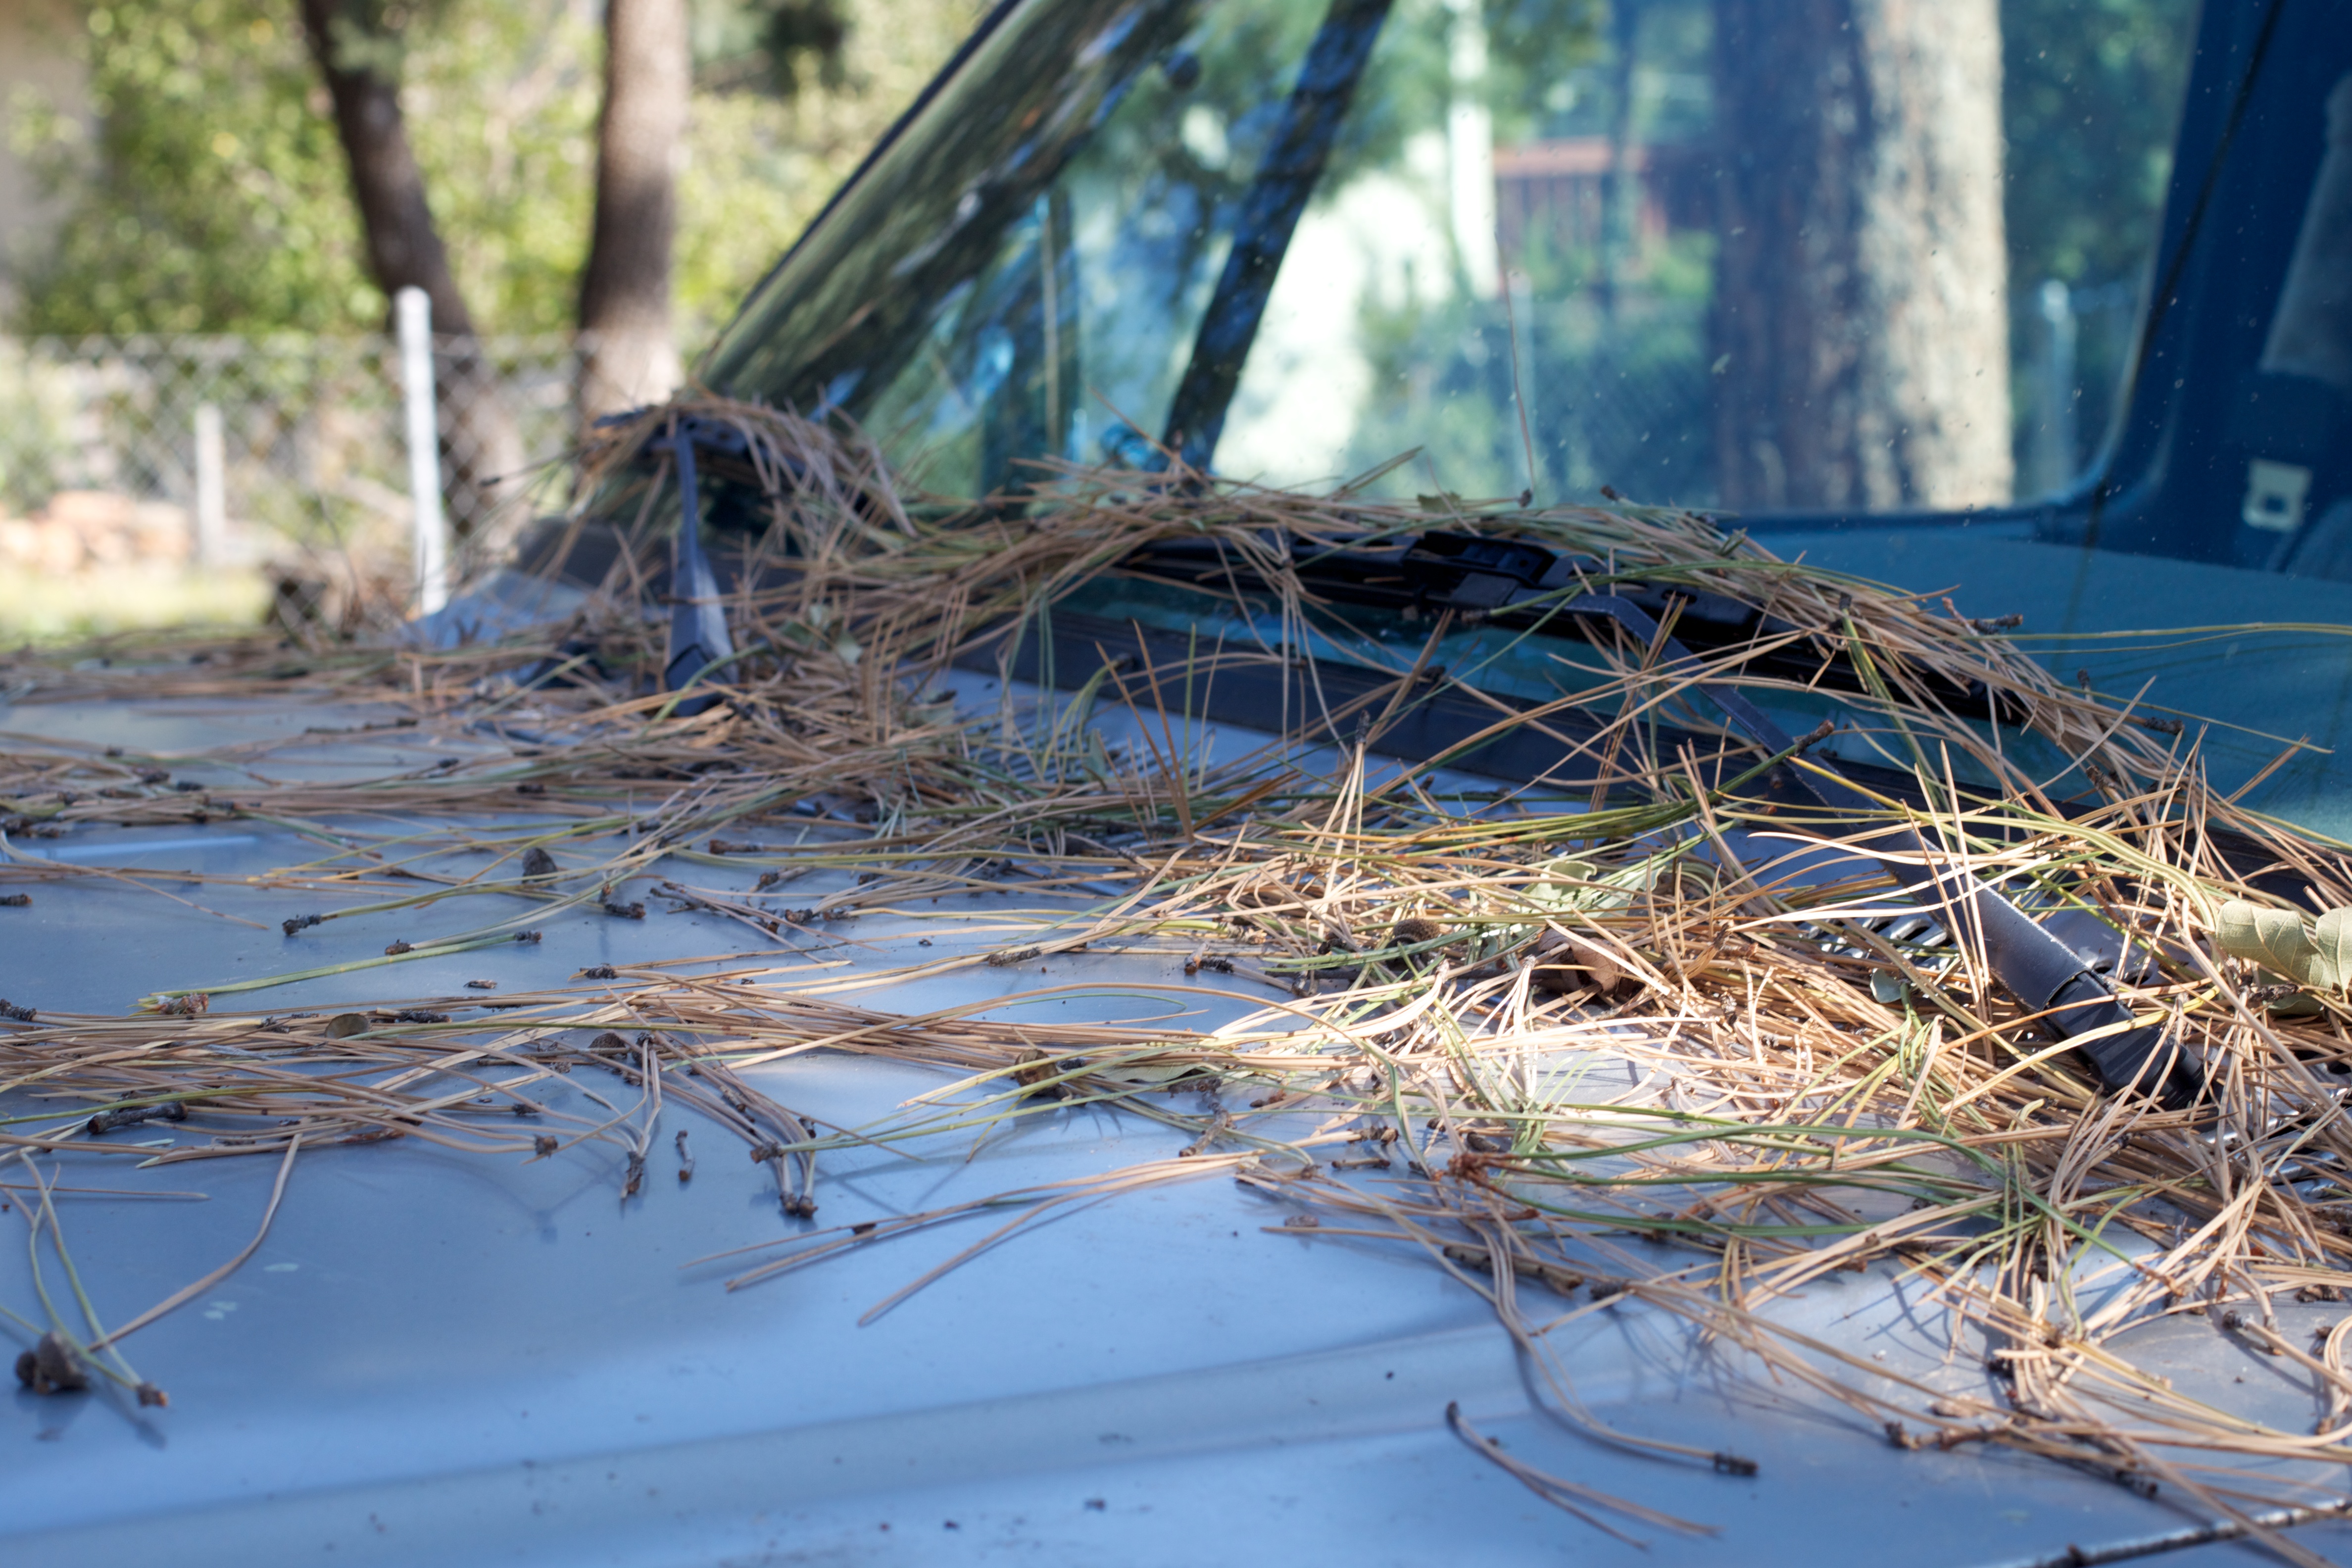
tree, grass, branch, snow, winter, wood, wildlife, reflection, season, wetland, woody plant